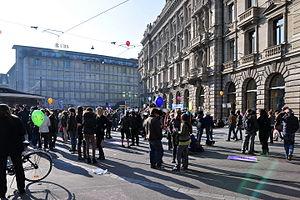
UBS est une société de services financiers dont les sièges sont à Zurich et à Bâle, en Suisse. C'est la plus grande banque de gestion de fortune dans le monde avec des actifs financiers investis de 3 607 milliards de francs suisses en 2019. Ses activités principales sont les activités de banque privée, banque d'investissement et gestion de fortune. En Suisse, elle a également des activités de banque de détail et commerciale pour lesquelles son principal concurrent est le Crédit suisse.